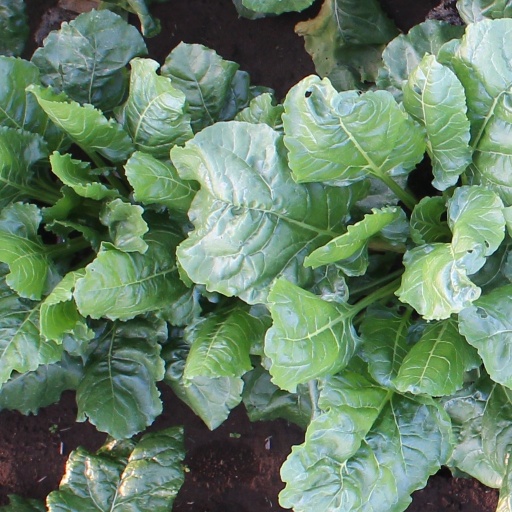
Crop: sugar beet